I'll Take Manhattan

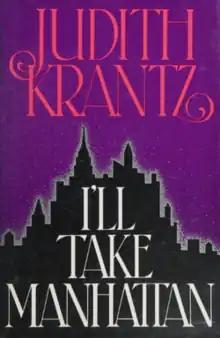
First edition cover

I'll Take Manhattan is a 1986 novel by American author Judith Krantz, originally published on April 20, 1986, by Crown Publishers. It has been described as Krantz's best novel because it is the one most closely rooted in her own experience as a writer and socialite.